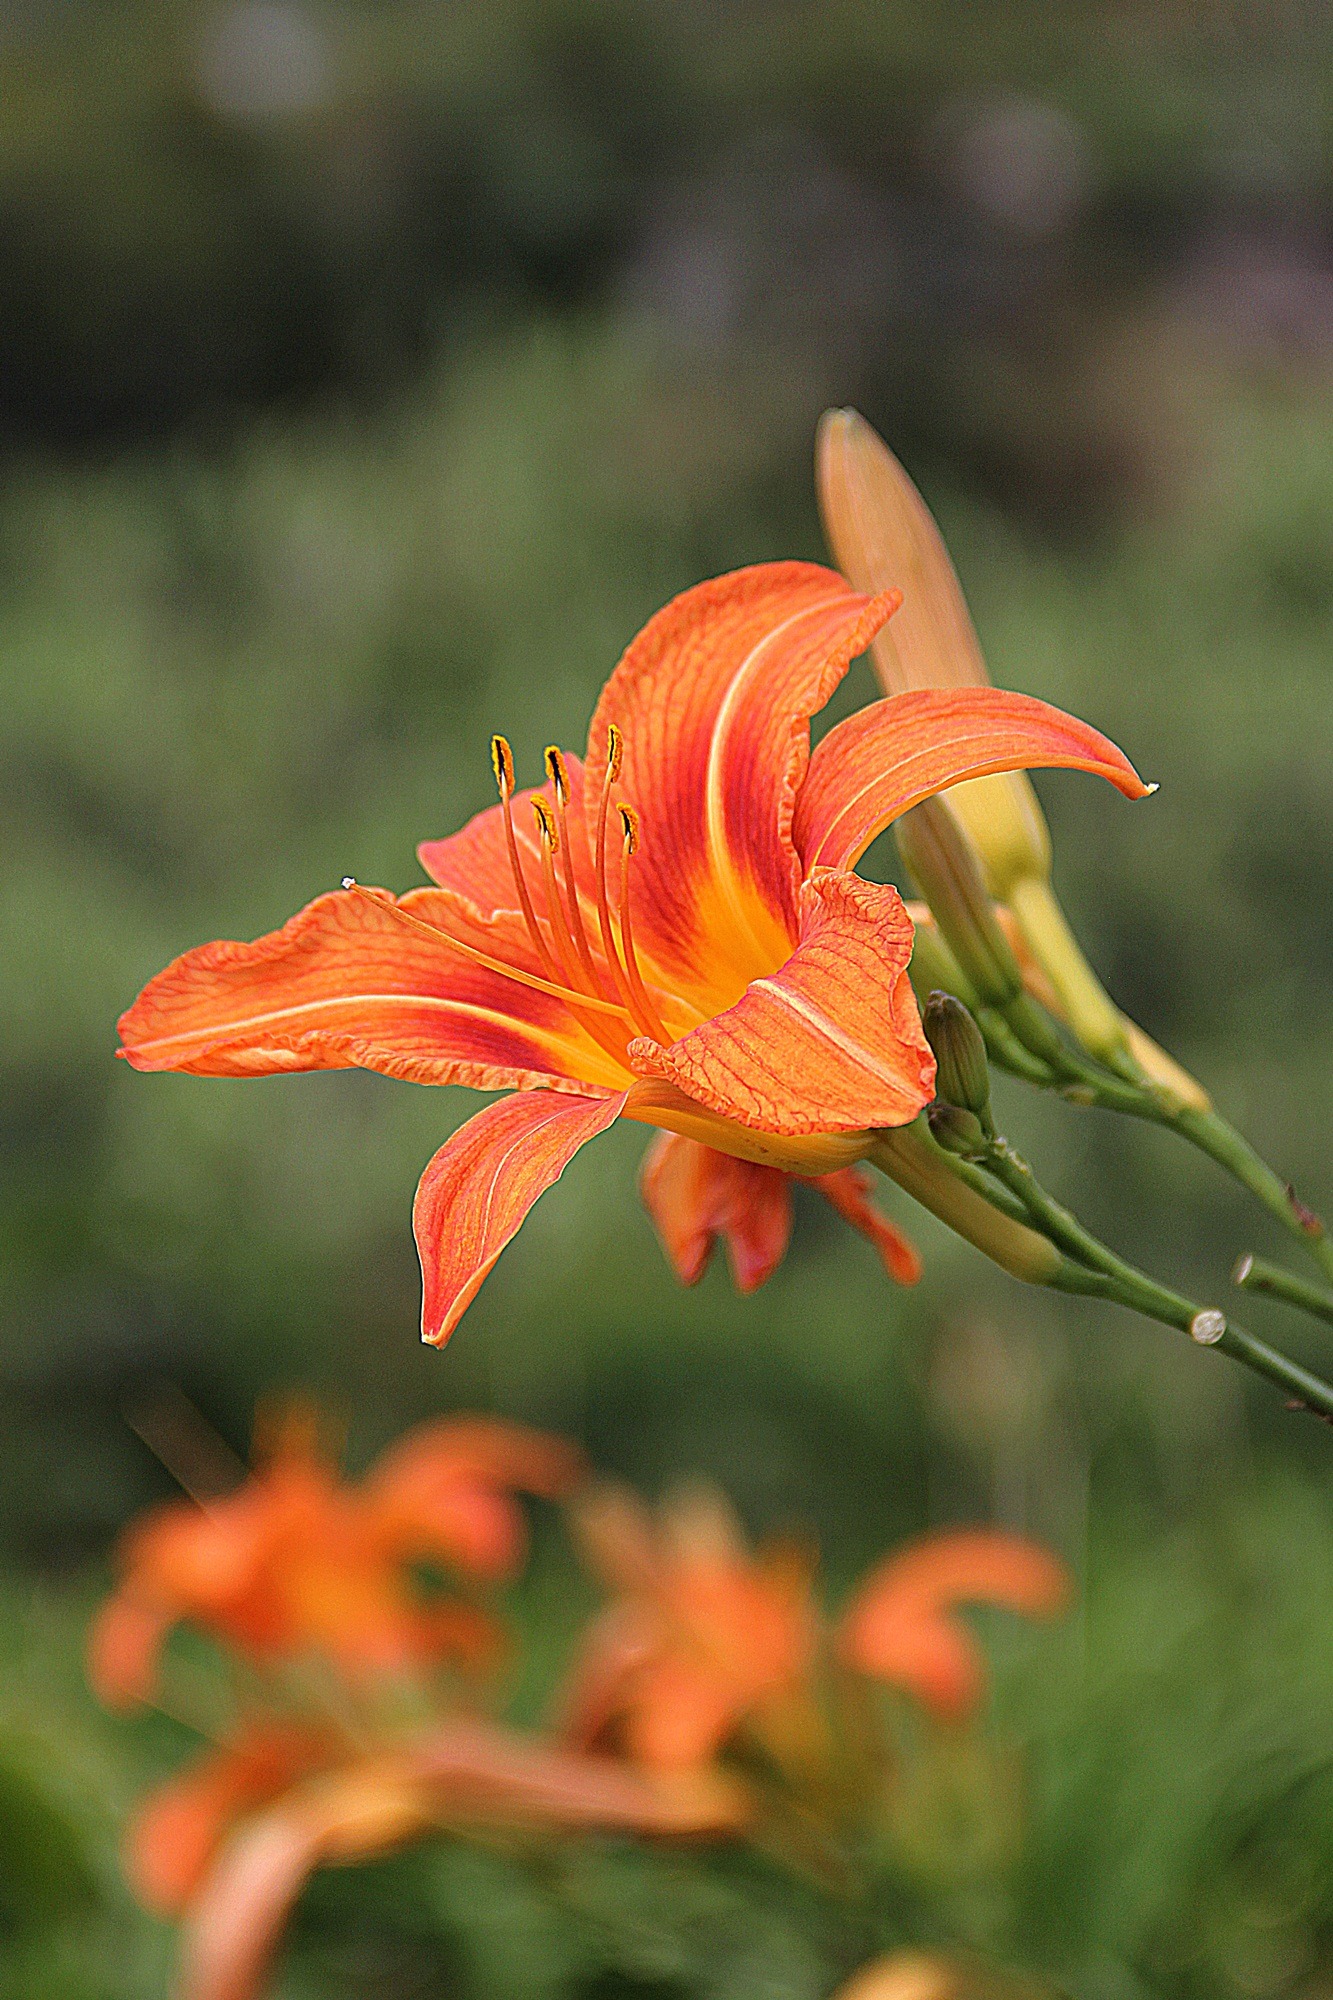
plant, leaf, flower, petal, floral, orange, autumn, fresh, botany, blooming, colorful, yellow, flora, plants, wildflower, flowers, close up, gardening, decorative, stems, branches, bright, blossoms, buds, lilies, gardens, ornamental, lily, blooms, flowering, daylily, shoots, macro photography, green background, flowering plant, yards, orange lily, plant stem, land plant